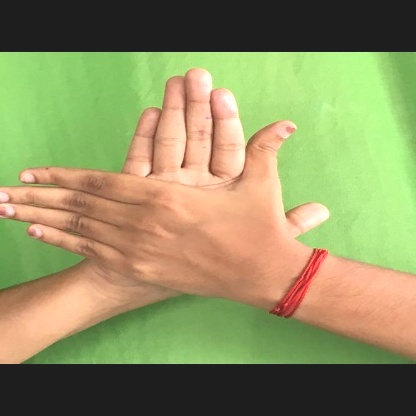
Mudra: Chakra